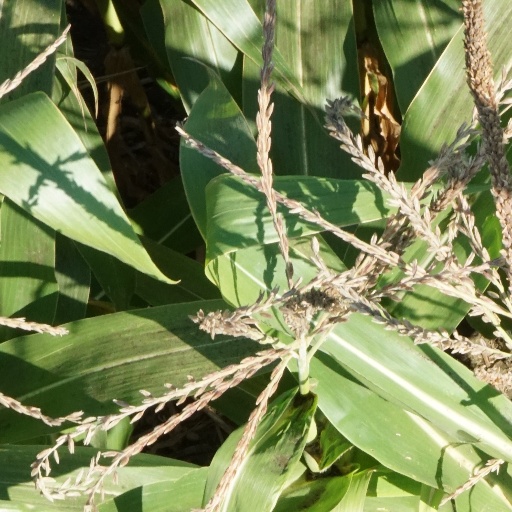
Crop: maize; corn